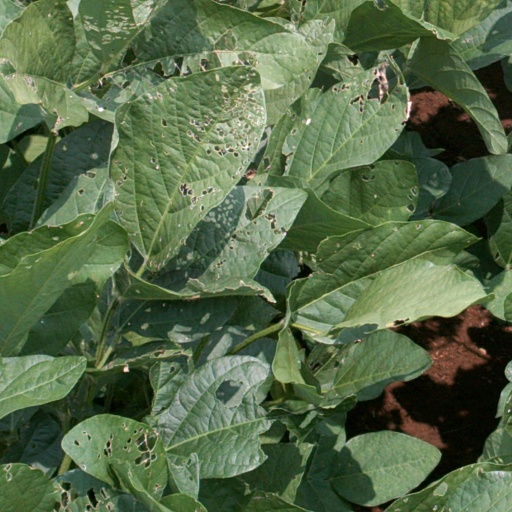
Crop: soybean